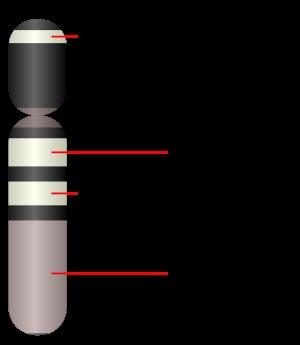
Le chromosome Y est l'un des deux gonosomes d'un mammifère, l'autre étant le chromosome X. Chez l'être humain, les chromosomes sexuels sont l'une des 23 paires de chromosomes.